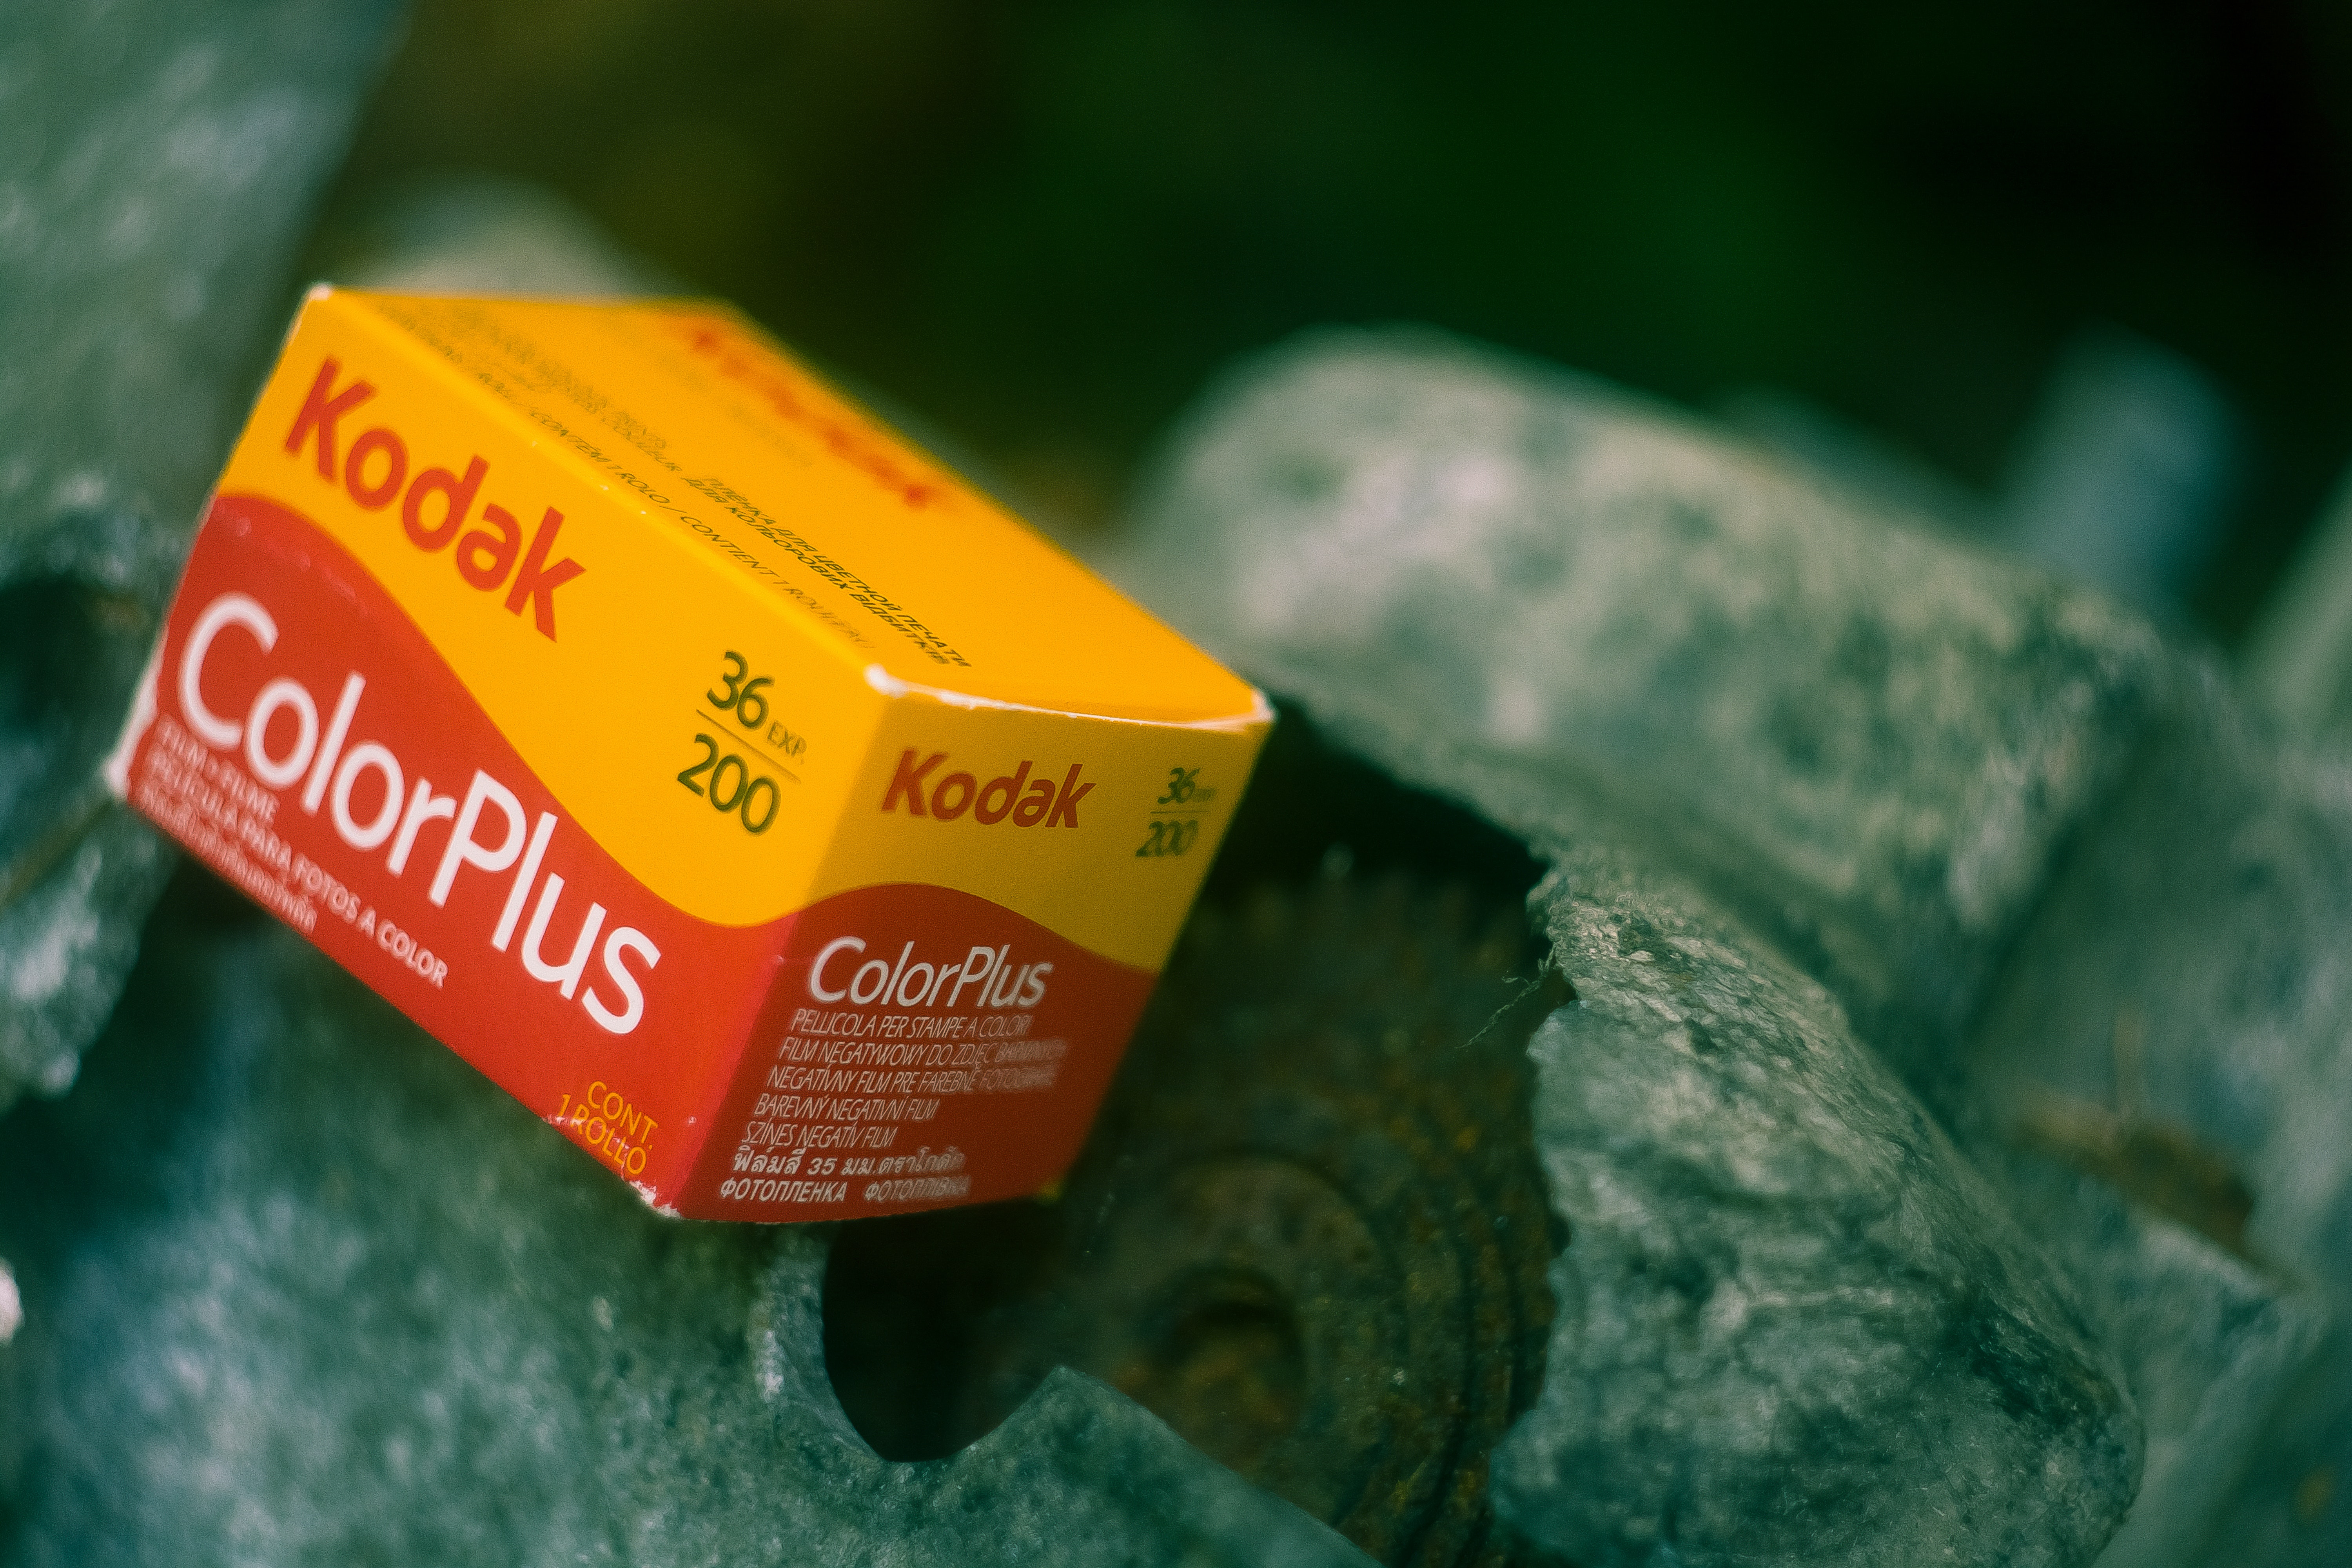
natural, organism, font, box, electric blue, soil, rock, service, natural material, packaging and labeling, comfort food, macro photography, Packing materials, snack